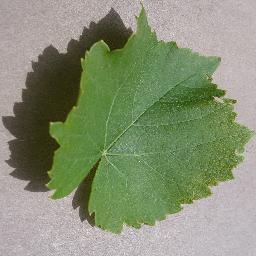
Label: Grape___healthy